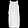
Label: Dress